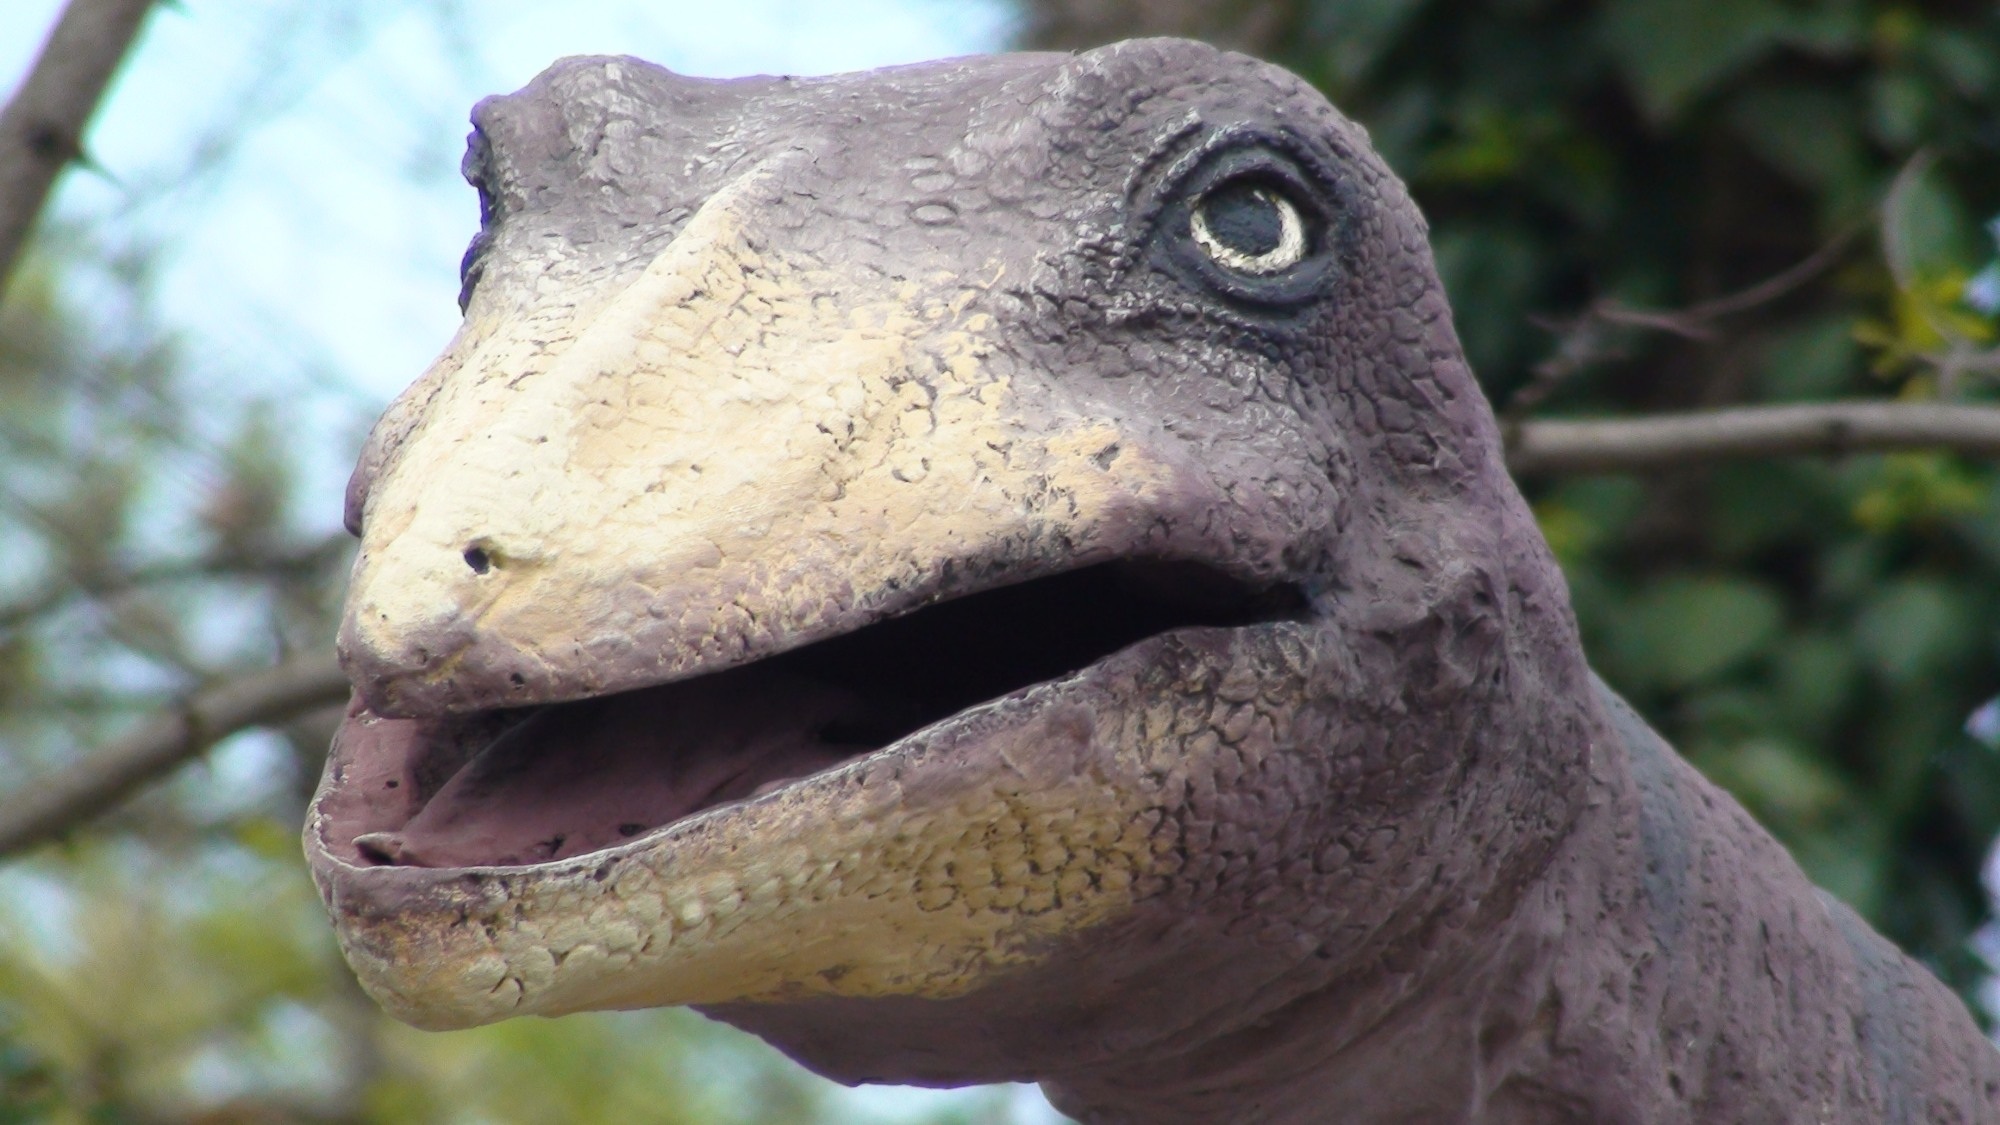
wildlife, beak, fauna, close up, dinosaur, tyrannosaurus, lombardy, dinosaurs, velociraptor, park dinosaurs